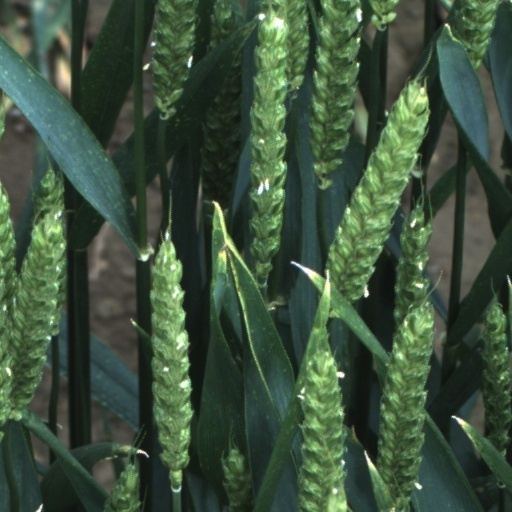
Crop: wheat